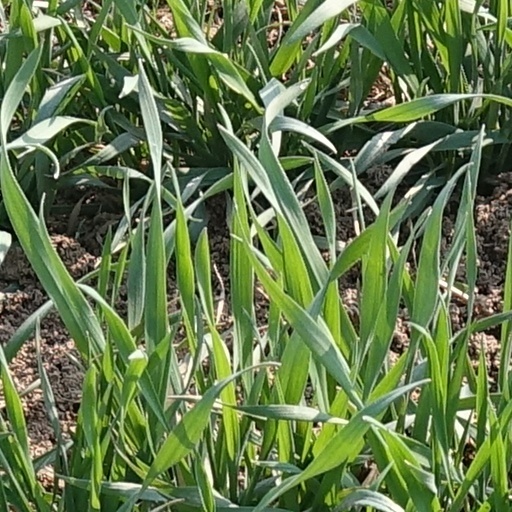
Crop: wheat